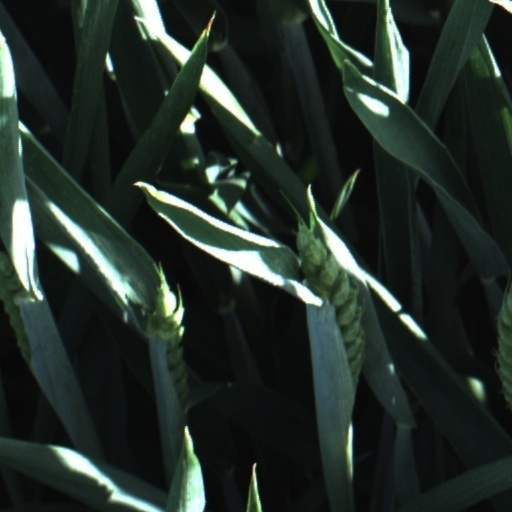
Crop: wheat